Fontaine-la-Guyon

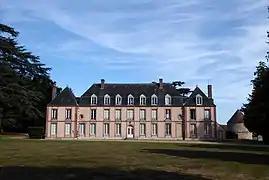
The town hall in Fontaine-la-Guyon

Fontaine-la-Guyon is a commune in the Eure-et-Loir department in northern France.